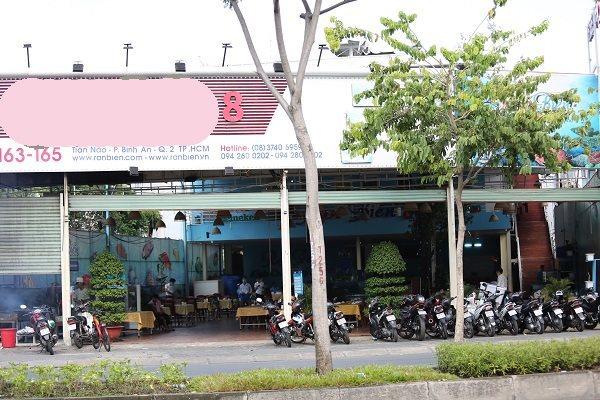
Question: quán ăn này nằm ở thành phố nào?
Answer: thành phố hồ chí minh